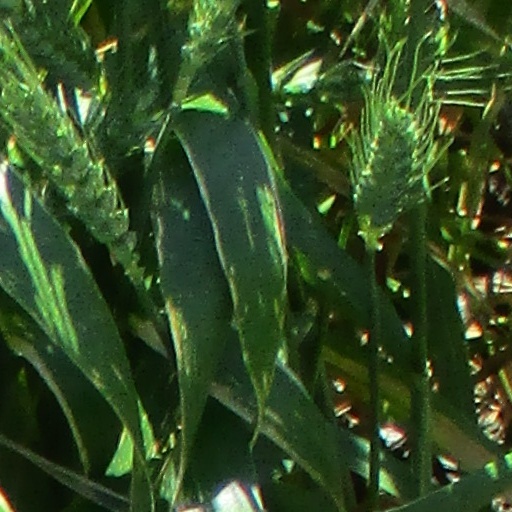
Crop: wheat